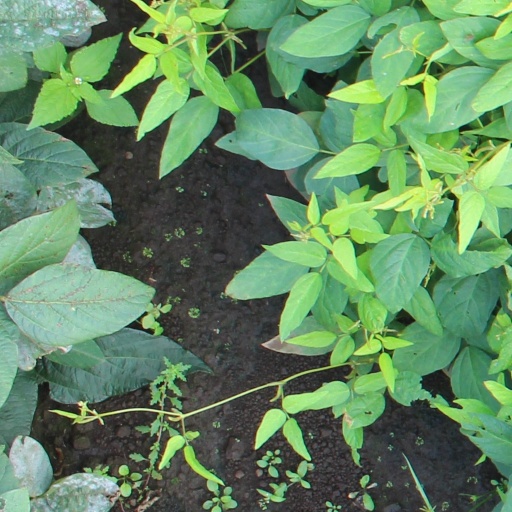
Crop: soybean